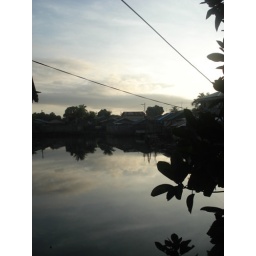
mrning has broken at the houses near the lake